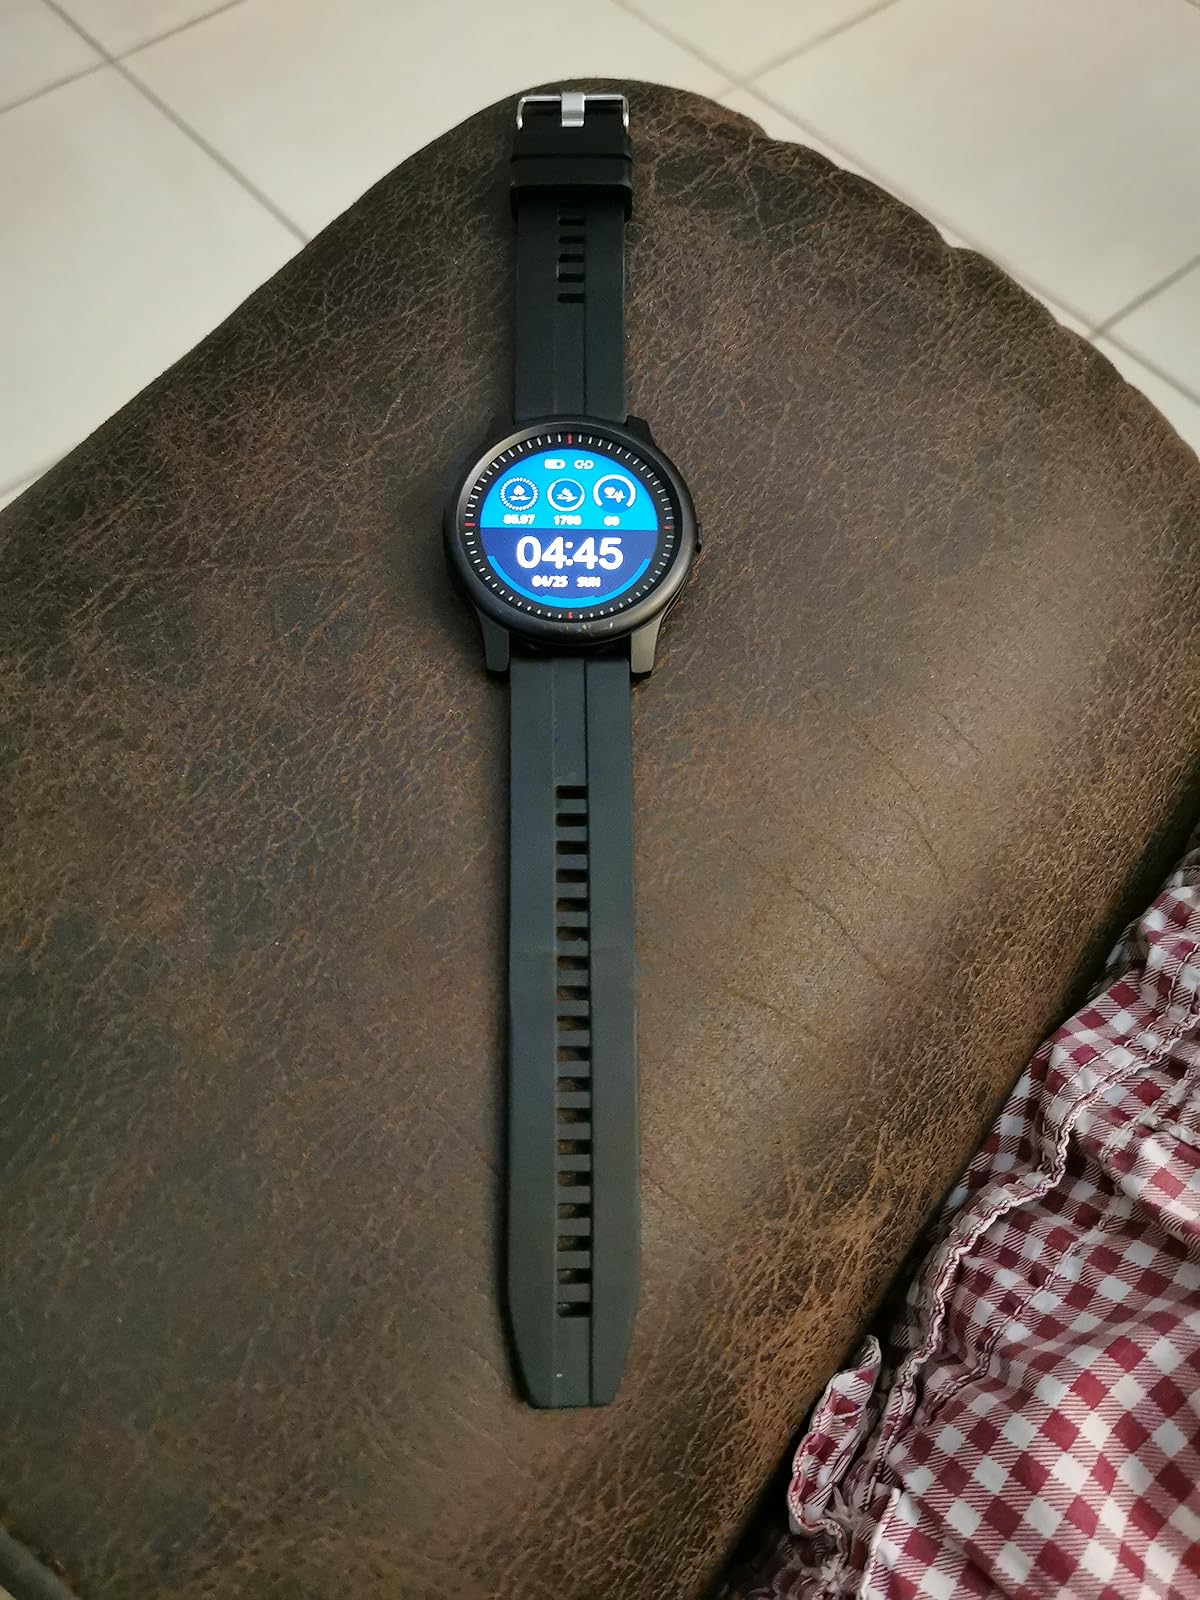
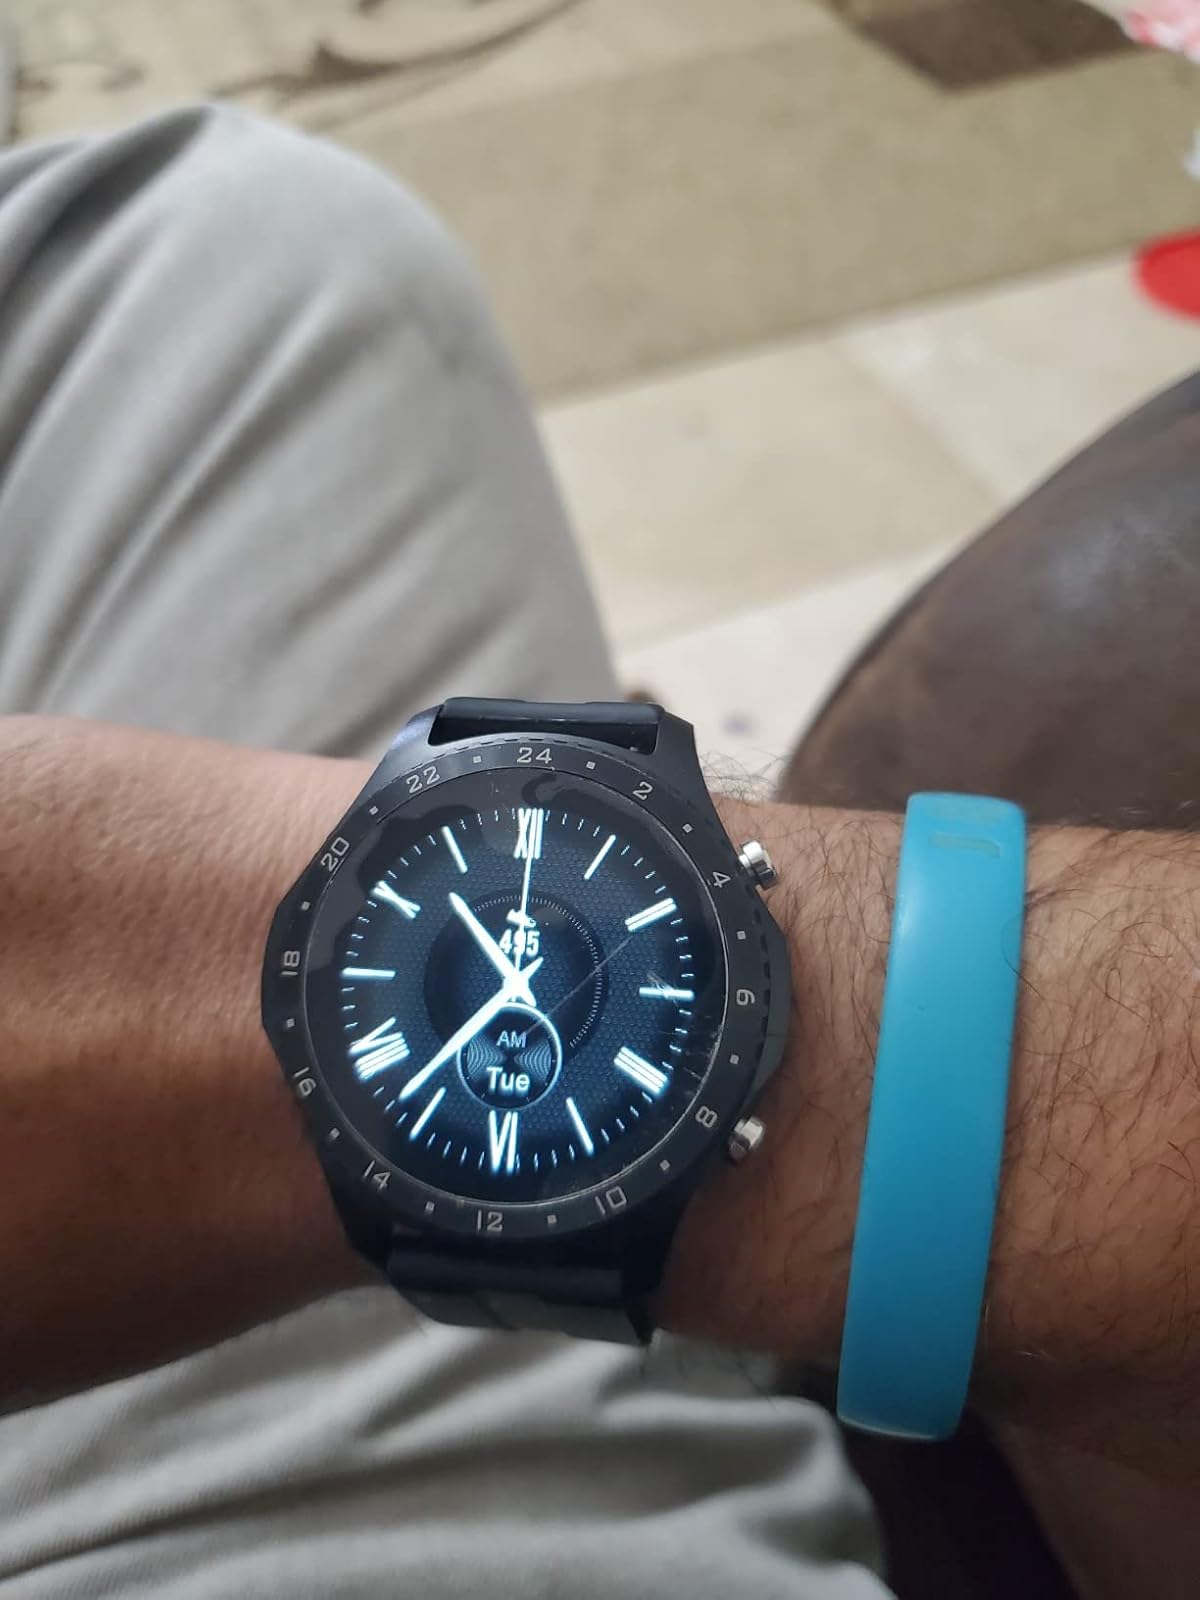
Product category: smartwatch
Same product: no